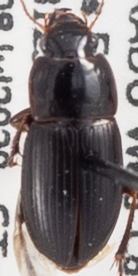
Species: Harpalus ellipsis
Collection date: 2020-07-08
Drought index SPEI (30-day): -0.03
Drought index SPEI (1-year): -0.71
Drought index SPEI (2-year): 0.17